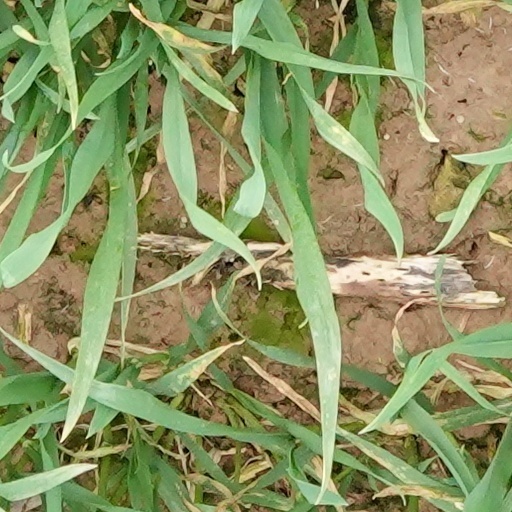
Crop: wheat